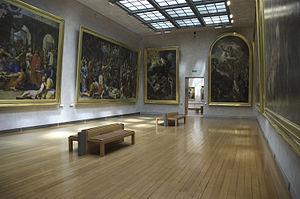
Vue d'une salle des collections de peintures du musée des Beaux-Arts de Lyon présentant des oeuvres du XVIIe siècle.
Le musée des Beaux-Arts de Lyon est un musée municipal situé sur la place des Terreaux à Lyon dans l'abbaye de Saint-Pierre-les-Nonnains, plus connu sous le nom de palais Saint-Pierre.